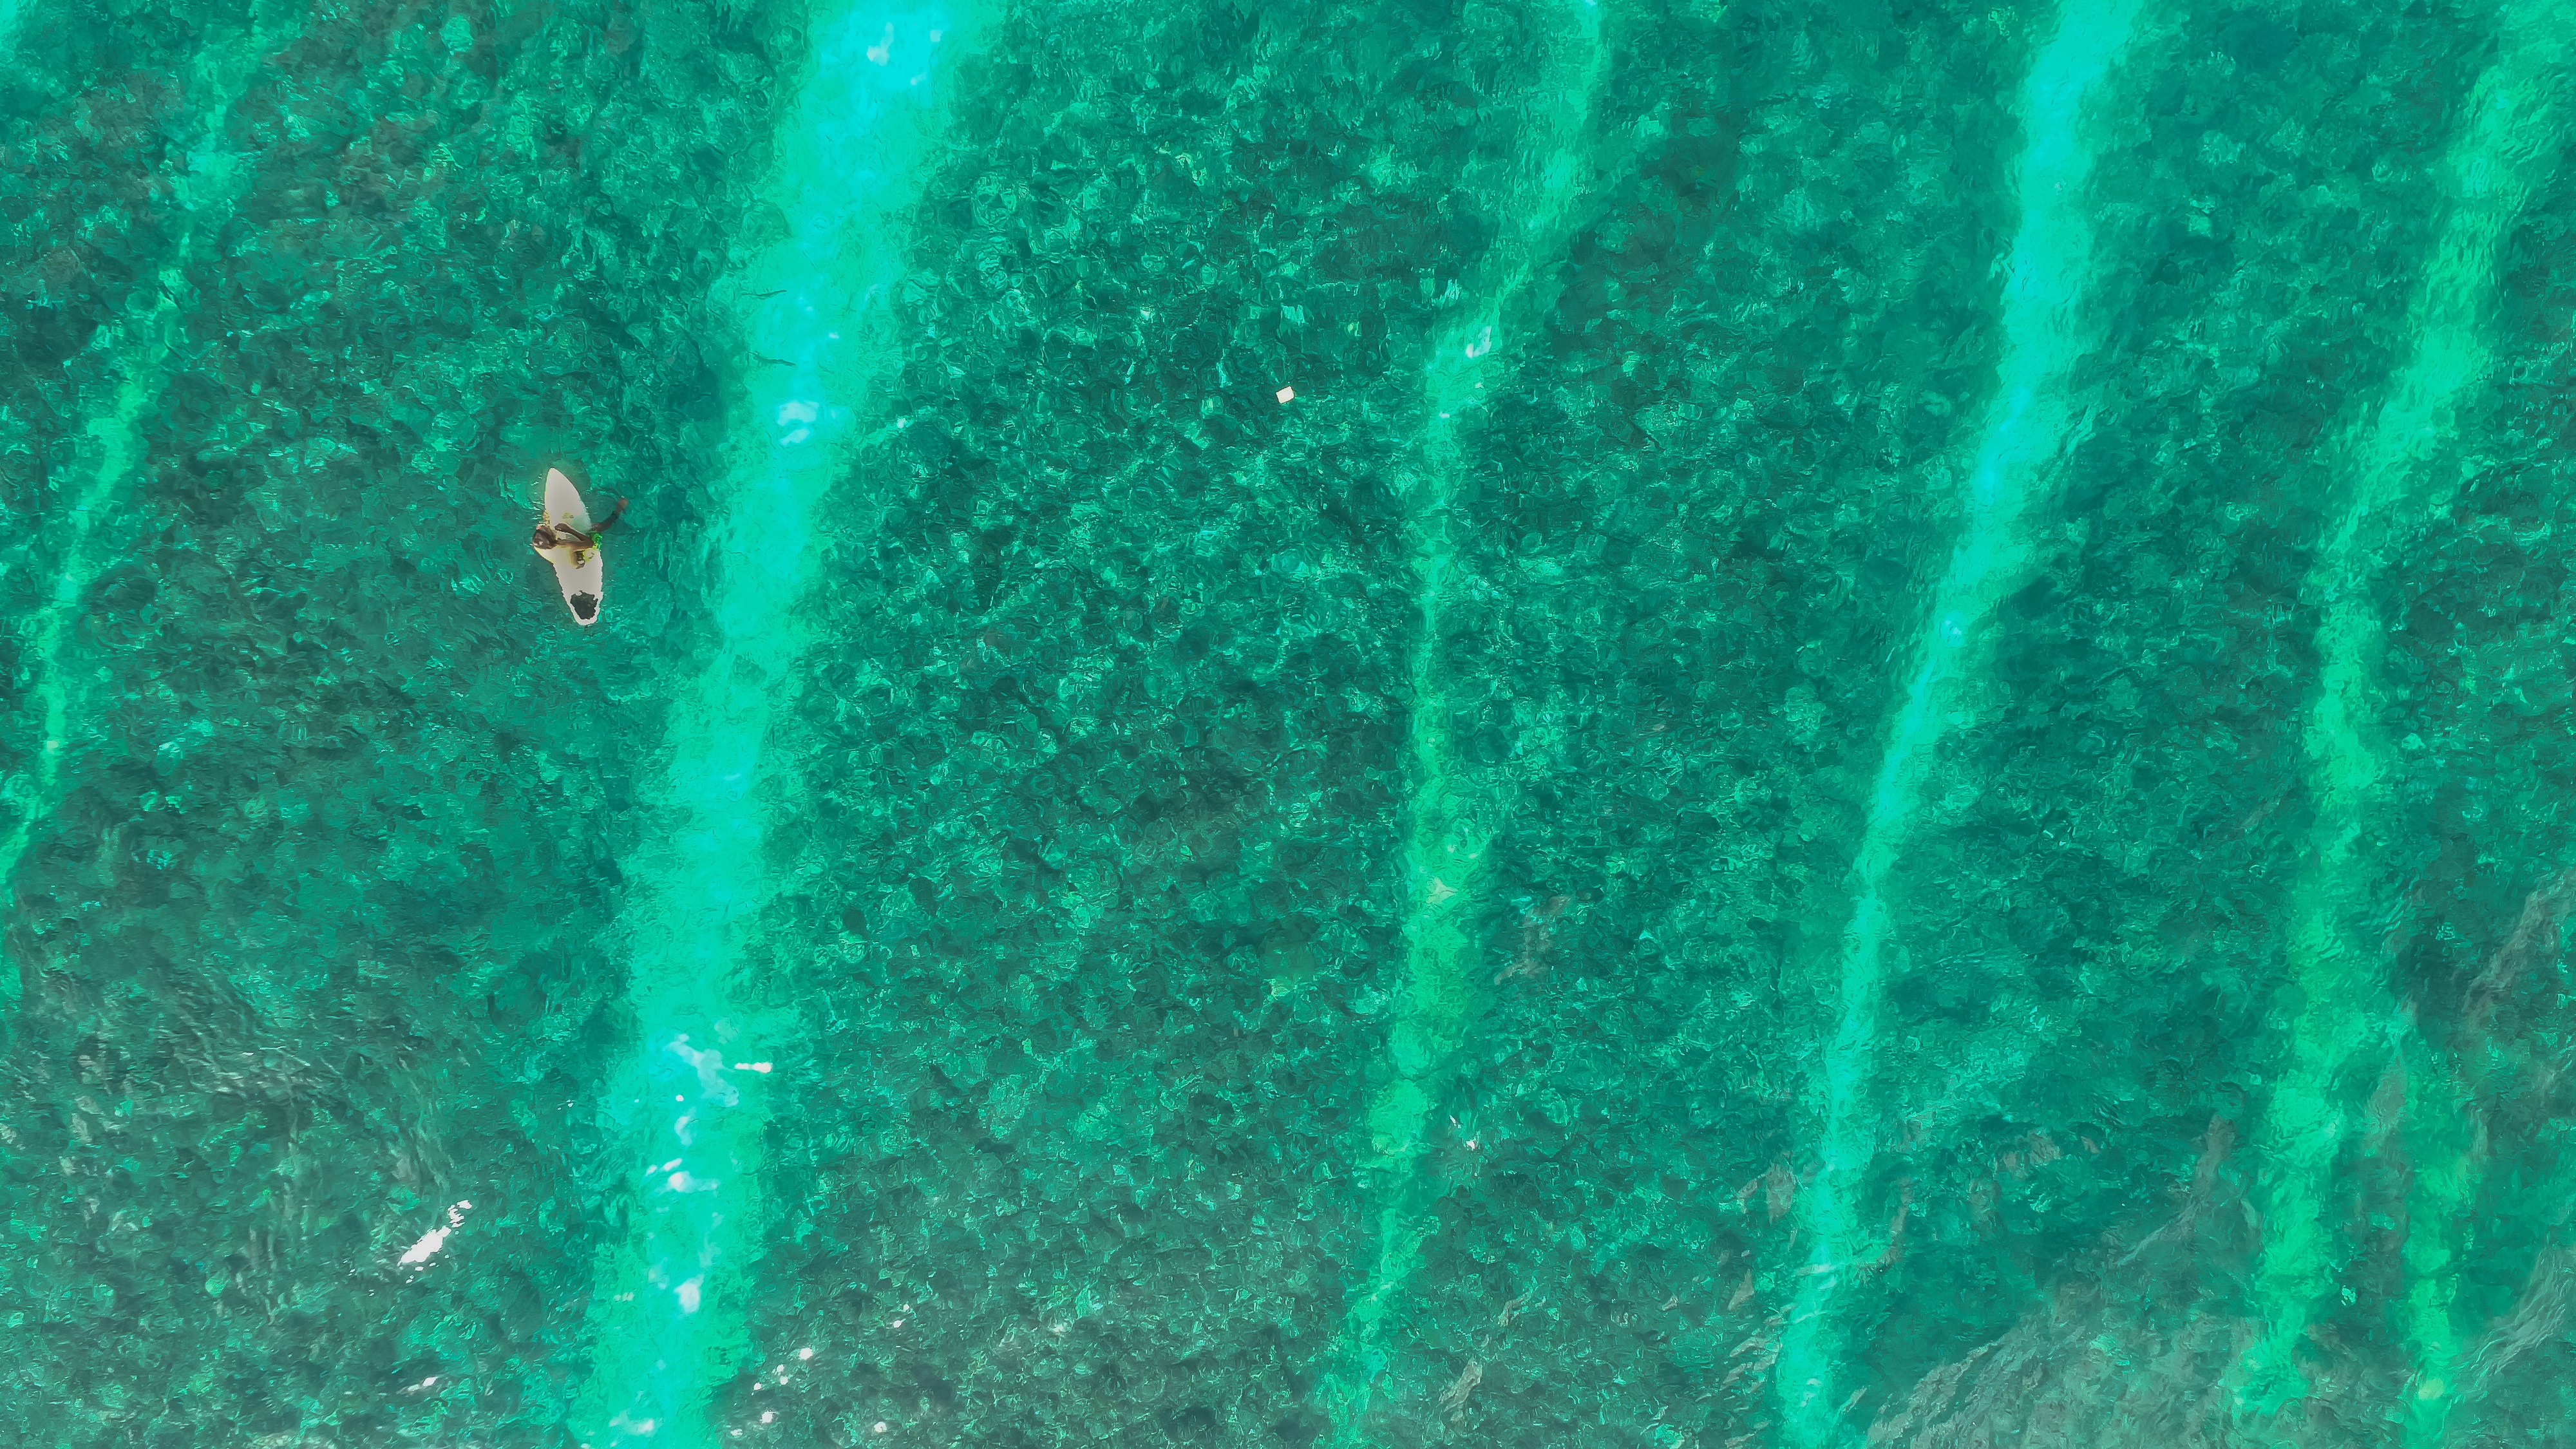
sea, water, ocean, sunlight, texture, wave, alone, underwater, surf, green, algae